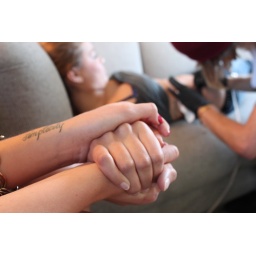
We had bottomless mimosas at the rock house in LA when I went to visit. It turned into this..